Angela M. Eaves

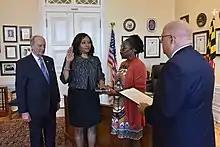
Swearing in of Judge Angela Eaves in April 2022

On February 17, 2022, governor Larry Hogan announced the appointment of Eaves to be a justice of the Supreme Court of Maryland to the seat to be vacated by judge Robert N. McDonald when he reached mandatory retirement age on February 23, 2022. She is the first Hispanic appointed to Maryland's appellate courts. On March 7, 2022, a committee hearing was held on her nomination, and March 9 her nomination was reported favorably out of committee. On March 15, 2022, her nomination was confirmed by the Maryland Senate. She was sworn into office on April 12, 2022, making her the first Hispanic to serve on the Court of Appeals.